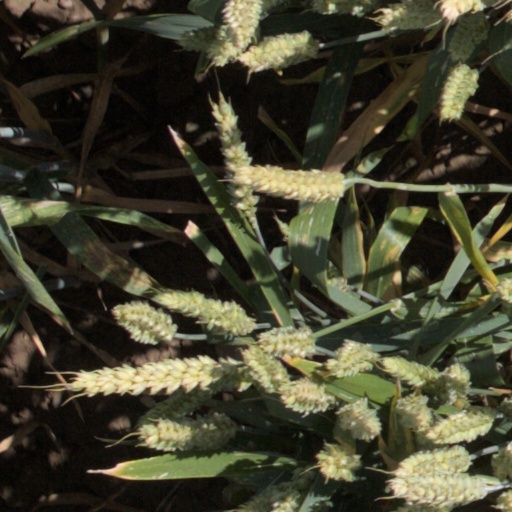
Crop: wheat